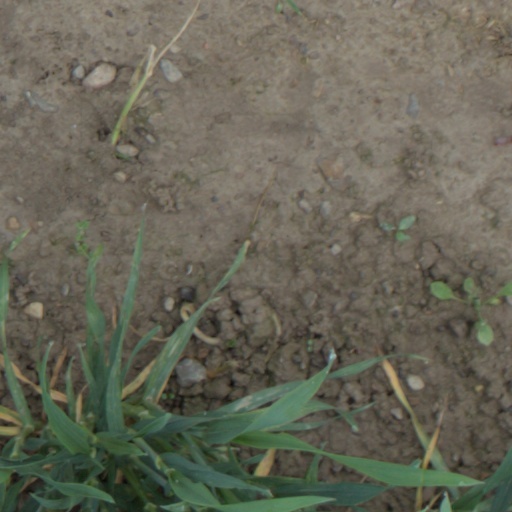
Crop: wheat